Kronshtadt-class battlecruiser

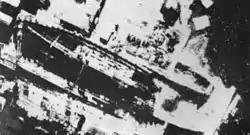

The Soviet shipbuilding and related industries proved to be incapable of supporting the construction of the four "Sovetsky Soyuz"-class battleships as well as the two "Kronshtadt"-class battlecruisers at the same time. The largest warships built in the Soviet Union prior to 1938 were the s and even they had suffered from a number of production problems, but the Soviet leadership preferred to ignore the industrial difficulties when making their plans. The shipyards in Leningrad and Nikolayev had less than half the workers intended. Shipbuilding steel proved to be in short supply in 1939–1940 and a number of batches were rejected because they did not meet specifications. An attempt to import of steel and armor plate from the United States in 1939 failed, probably as a result of the Soviet invasion of Poland on 17 September 1939. Armor plate production was even more problematic as only were delivered in 1940 of the anticipated and 30–40% of that was rejected. Furthermore, the armor plants proved to be incapable of making cemented plates over 230 mm and inferior face-hardened plates had to be substituted for all thicknesses over .